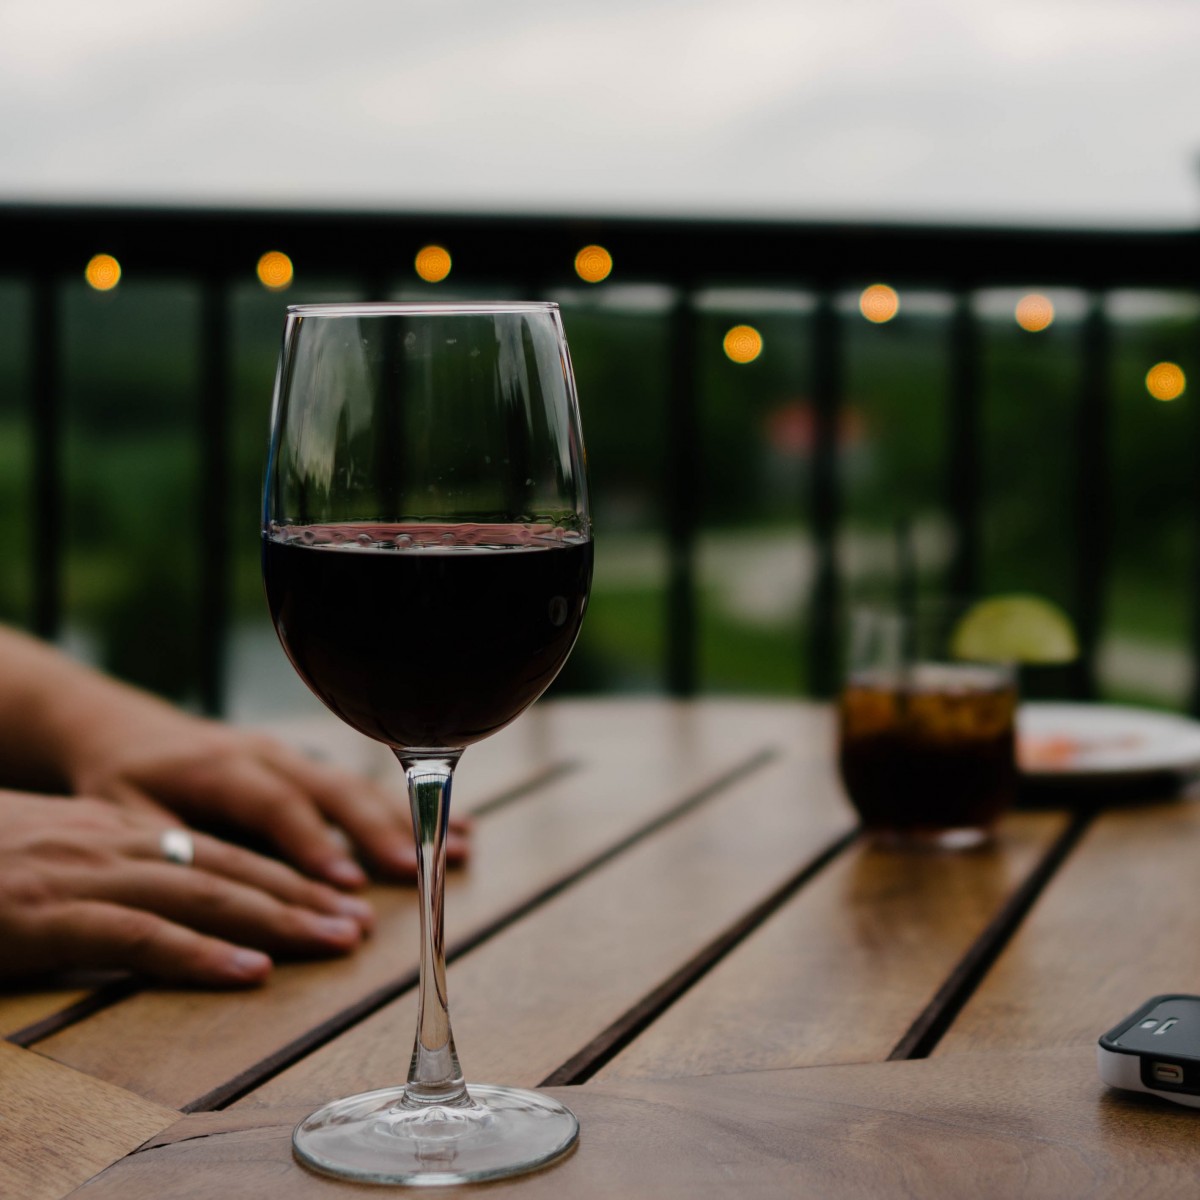
Tags: color, drink, lighting, red wine, material, wine glass, design, dining, dinner, stemware, alcoholic beverage